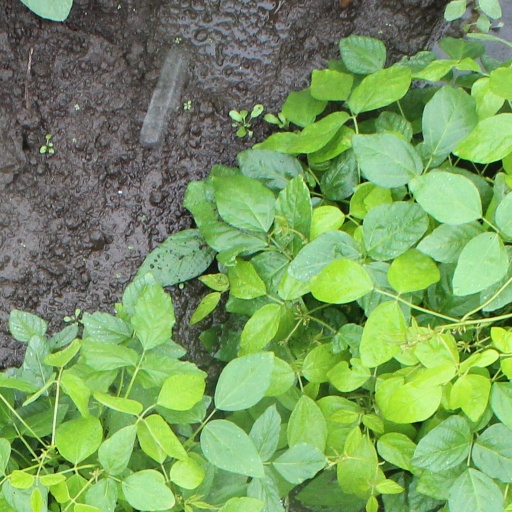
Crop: soybean